Microleve Corsario

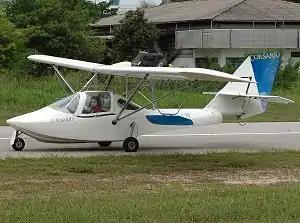

The Microleve Corsario is a Brazilian amphibious ultralight flying boat that was designed and produced by Microleve of Rio de Janeiro. The aircraft was supplied as a kit for amateur construction.